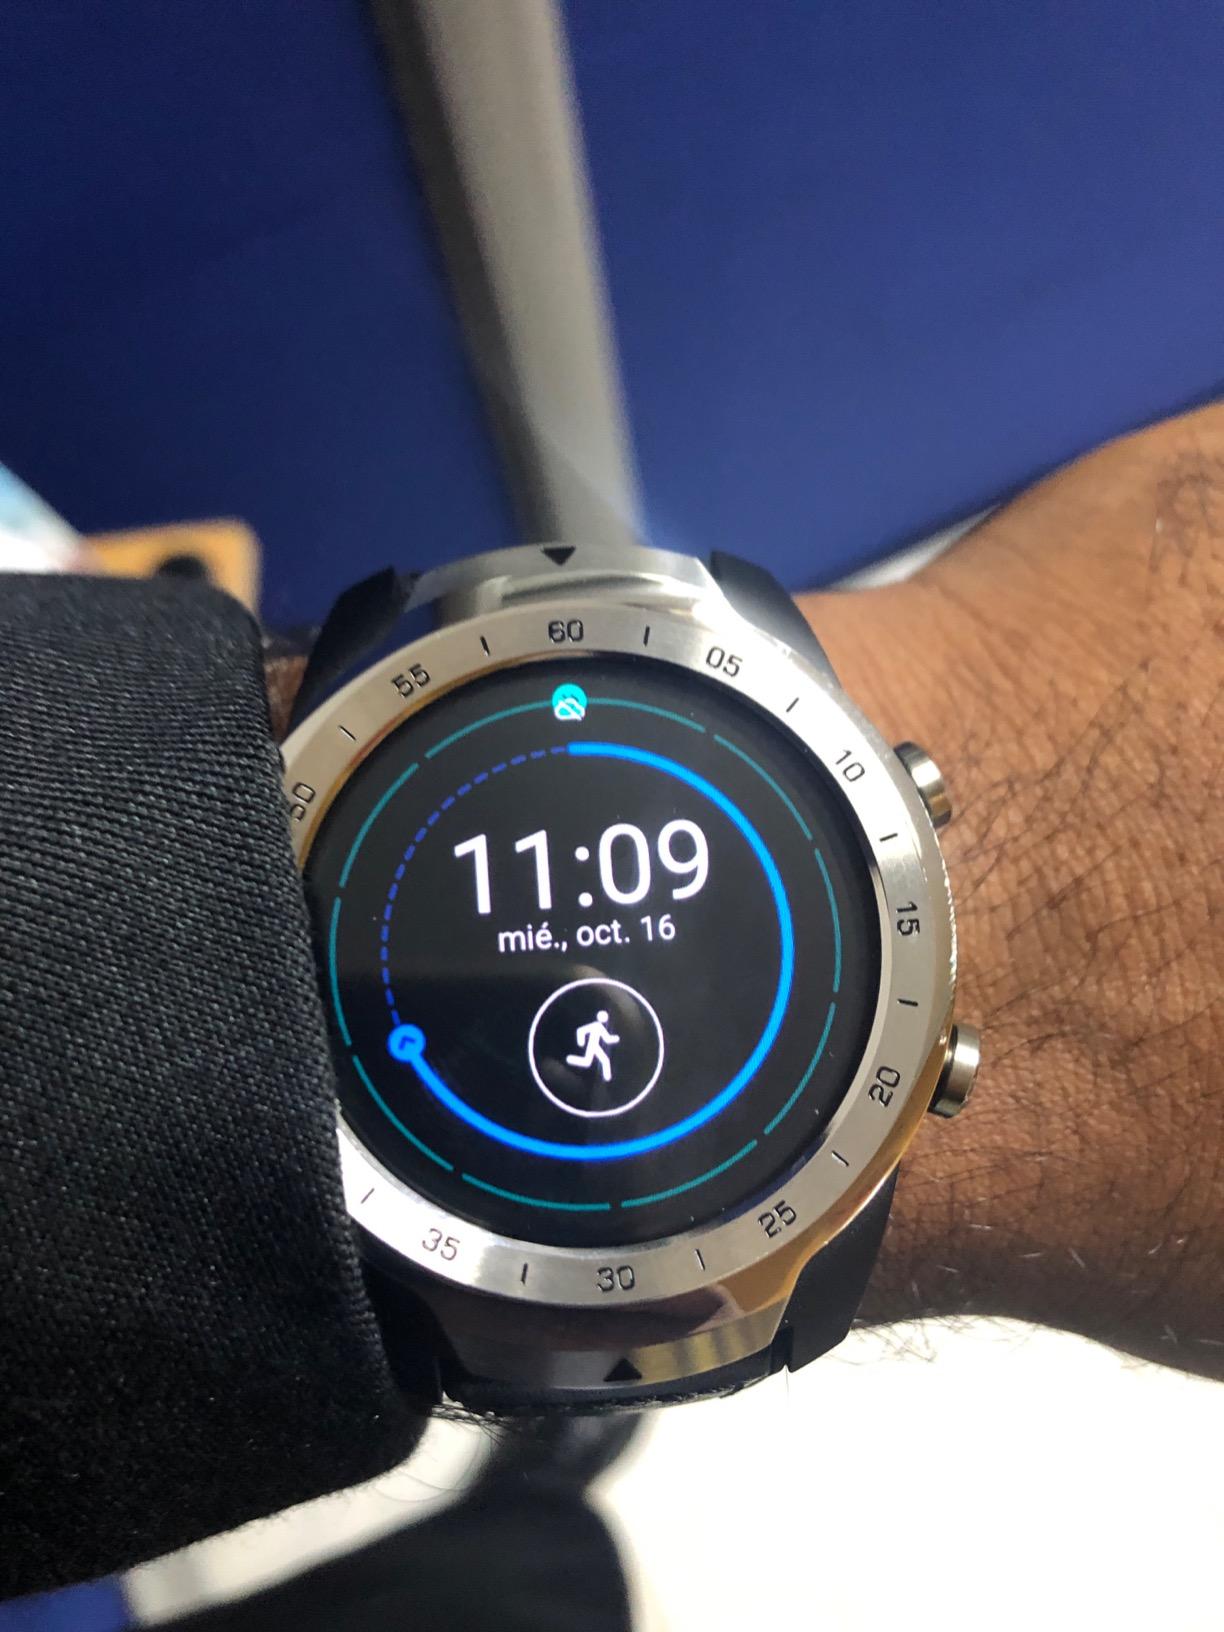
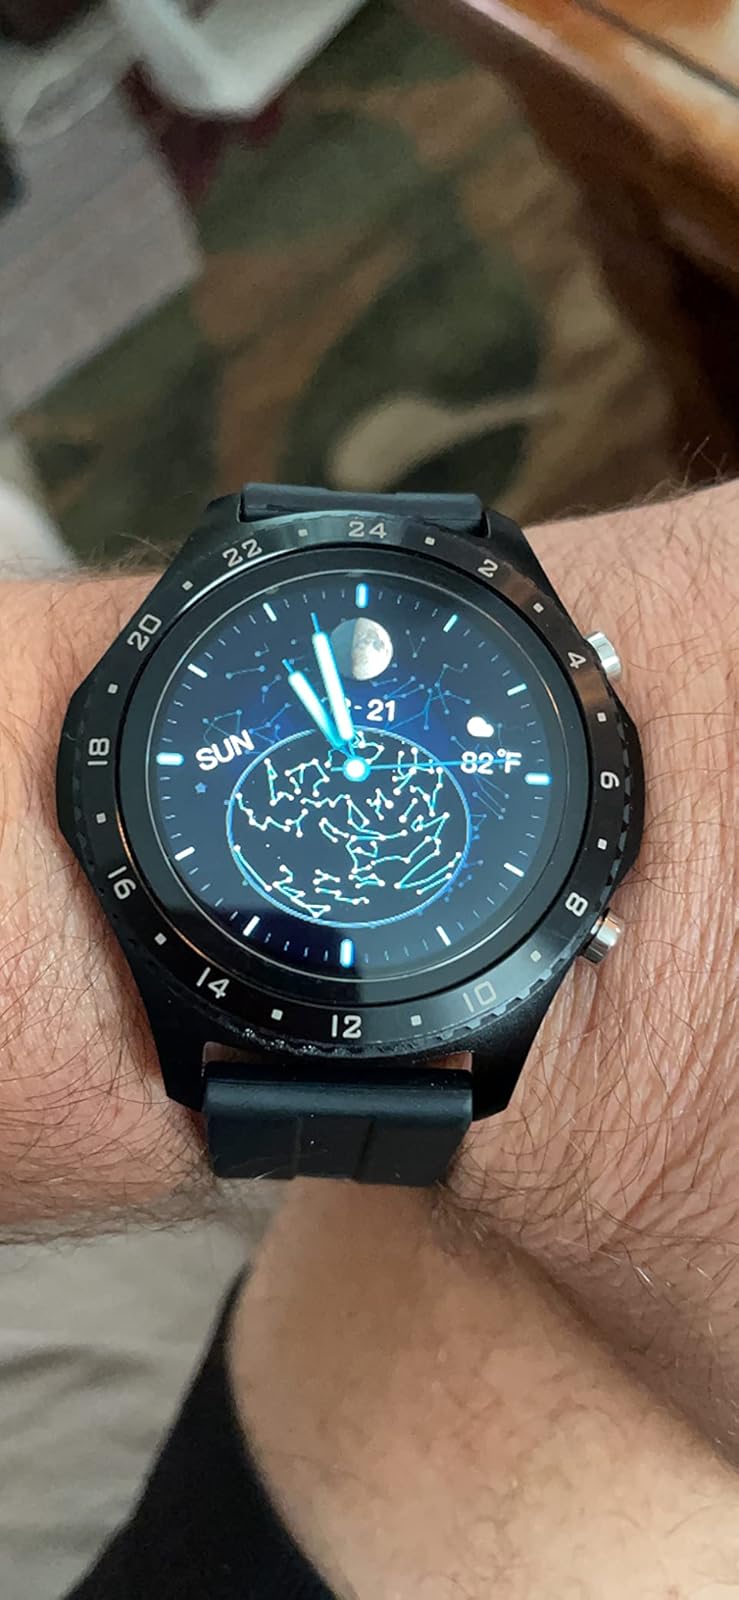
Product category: smartwatch
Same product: no